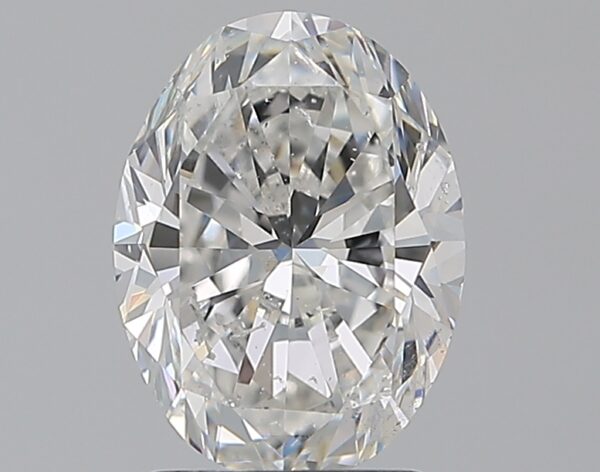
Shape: oval
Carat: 2
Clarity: SI2
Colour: F
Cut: VG
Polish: EX
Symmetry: VG
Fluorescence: ST
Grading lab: GIA
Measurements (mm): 9.39 x 6.99 x 4.48